Siege of Novara (1495)

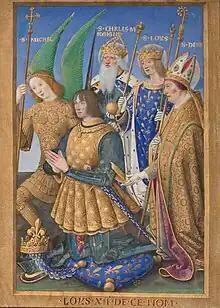
Louis d'Orleans at the age of 36 (1498)

In the early phase of the French invasion of Italy in September 1494, the French king Charles VIII and his cousin Louis d'Orléans had concluded an alliance with Ludovico "il Moro" Sforza, the Duke of Milan, against their common enemy Alfonso II of Naples. Alfonso claimed the Milanese dukedom, while Charles claimed the Neapolitan kingship, and so collaboration between the two seemed opportune. On the other hand, the French kings also had pretensions about the Duchy of Milan, which Louis in particular was keen on enforcing when given the chance.